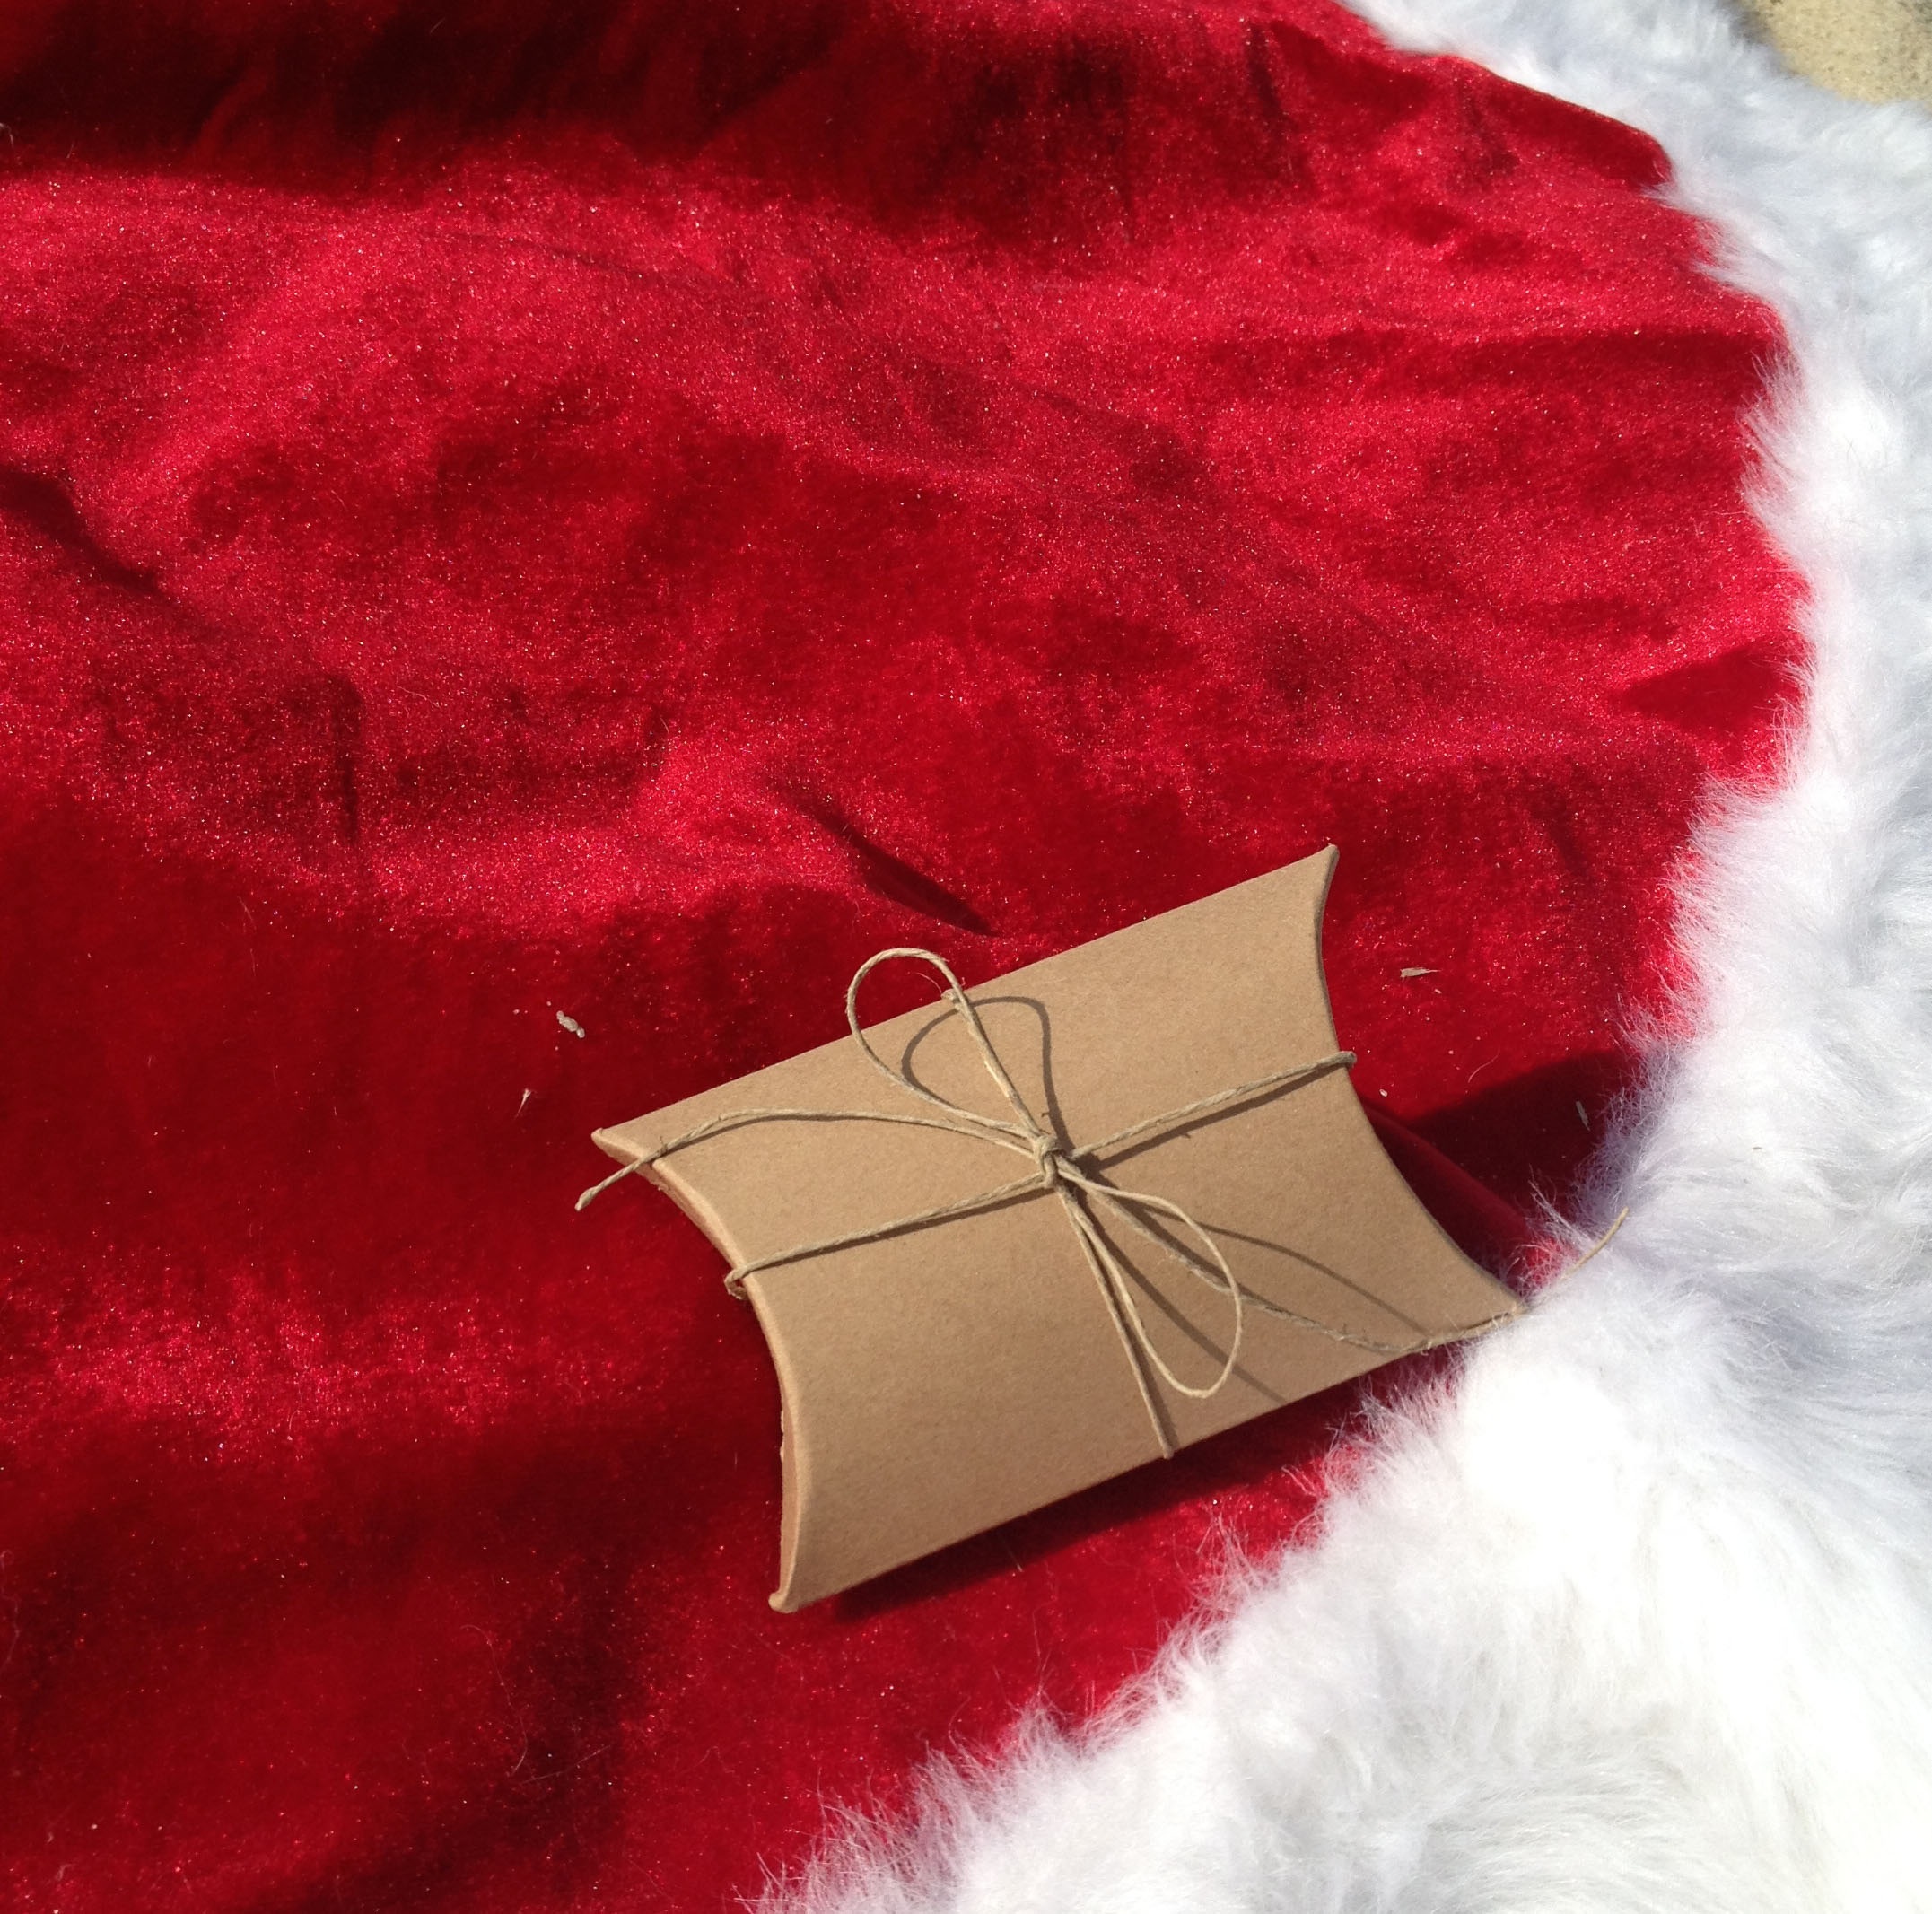
petal, gift, fur, red, clothing, pink, christmas, wool, material, textile, red and white, christmas presents, fashion accessory